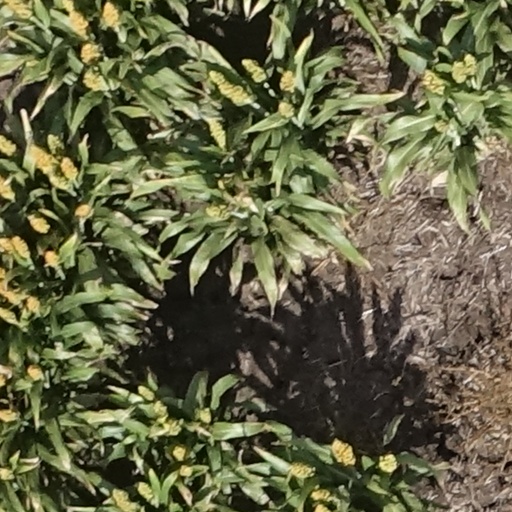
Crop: sorghum